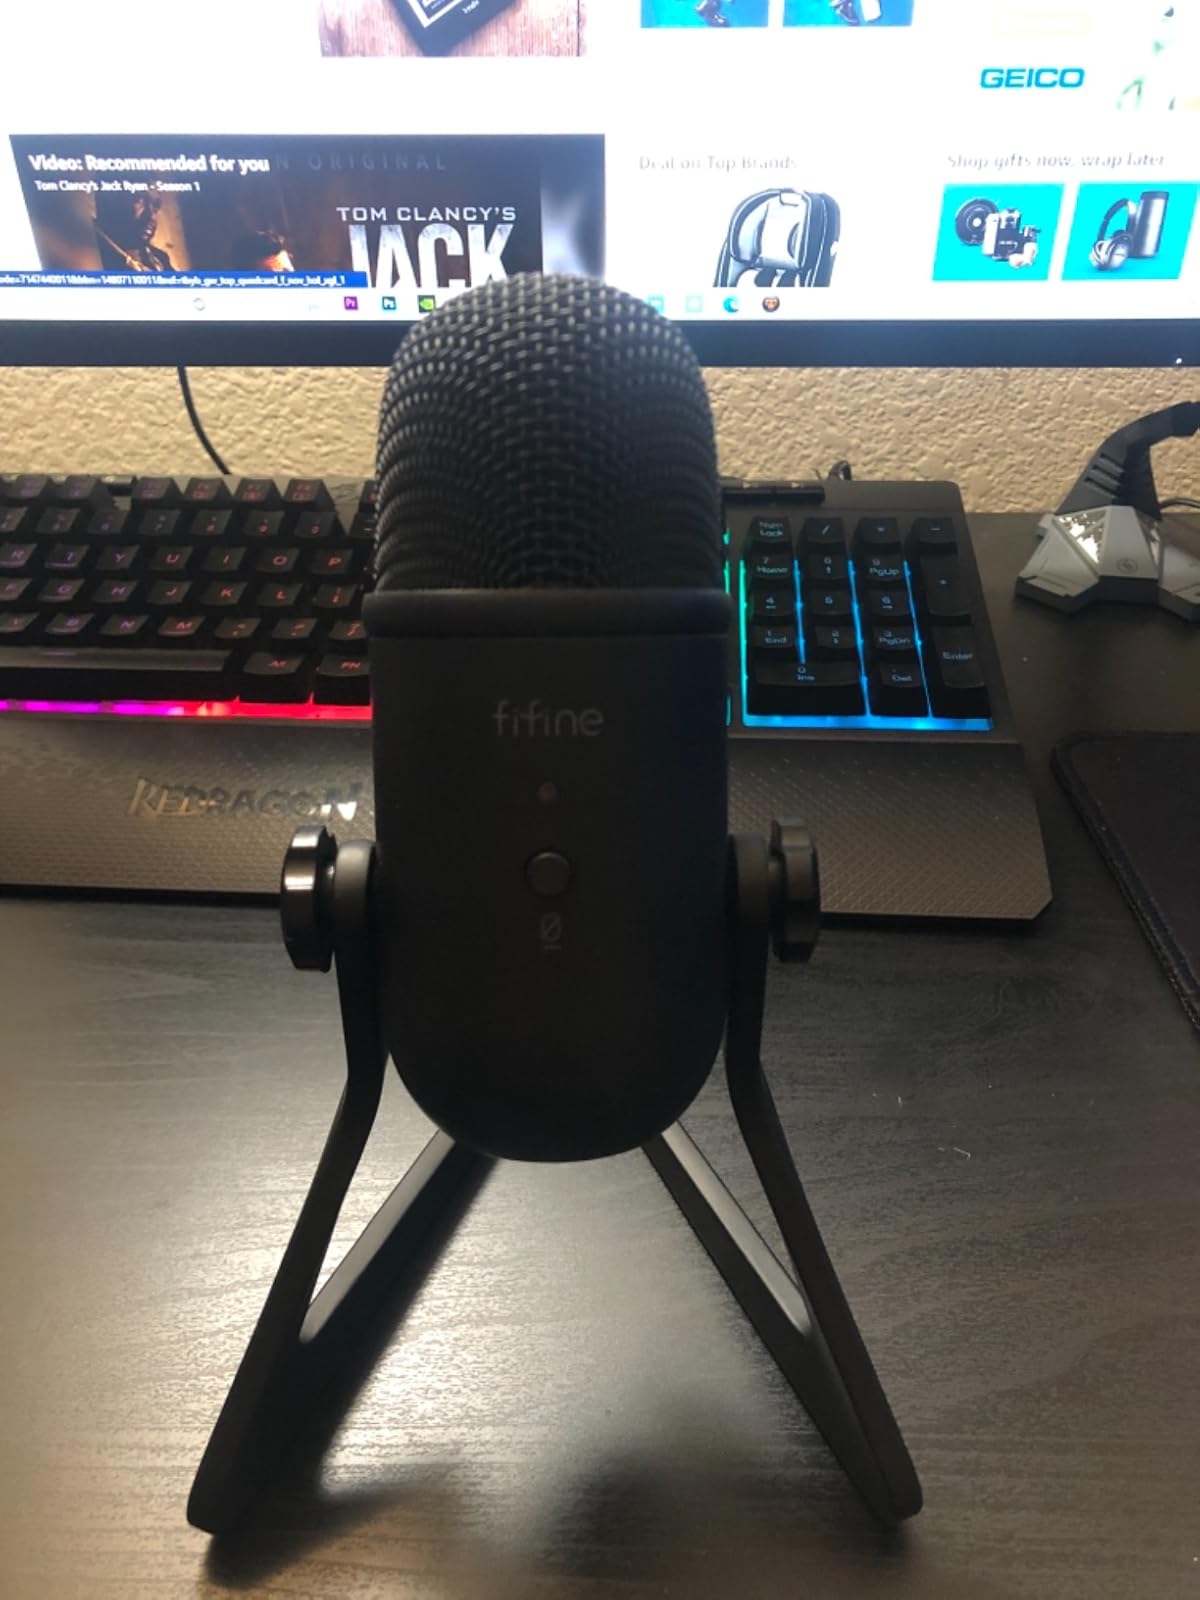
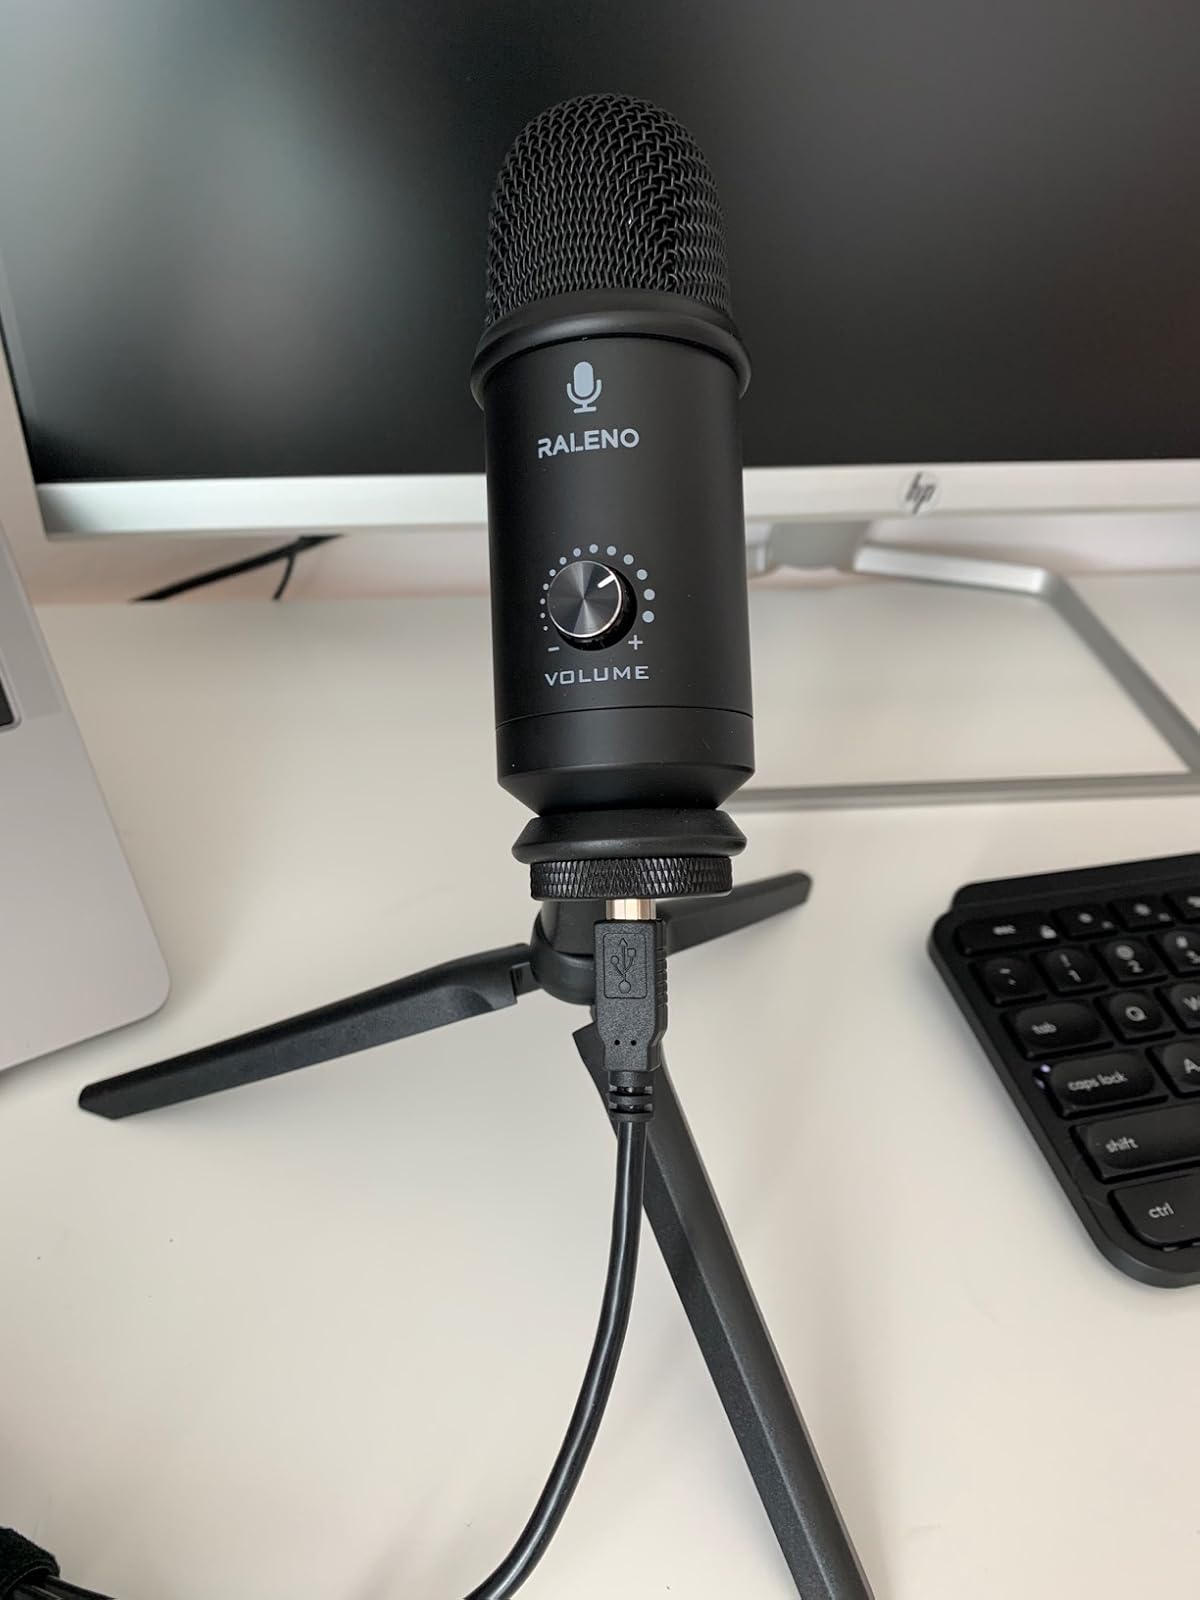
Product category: microphone
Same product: no